Effects of meditation

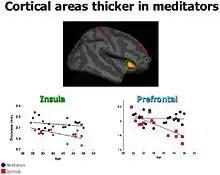

Vipassana or "insight" meditation is a form of mindfulness meditation attributed within the Buddhist tradition to the Buddha Gautama. The practice aims to increase a sense of awareness of the present moment. The practitioner becomes a quiet observer of their thoughts, emotions, and sensations; allowing them to come and go without passing judgement. A plethora of evidence now exists to suggest that vipassana meditation does indeed lead to increased mindfulness, but the benefits of the practice do not stop there. It has also been found to reduce stress and increase both self-kindness and overall well-being.